Walden

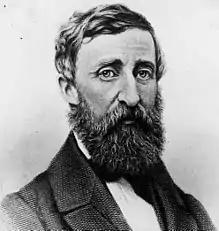
Henry David Thoreau

The house's cost is and Thoreau gives "the details because very few are able to tell exactly what their houses cost and fewer still, if any, the separate cost of the various materials which compose them":